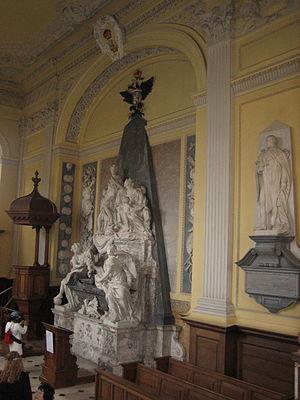
John Churchill, né le 26 mai 1650 à Musbury en Angleterre et mort le 16 juin 1722 à Cumberland Lodge en Angleterre, comte puis 1ᵉʳ duc de Marlborough, est un général et homme politique anglais dont la carrière s’étend sur le règne de cinq monarques du XVIIᵉ au XVIIIᵉ siècle. D’abord page à la cour de la maison Stuart, il sert loyalement le duc d'York au cours des années 1670 et au début des années 1680, gagnant promotions militaires et politiques par son courage et son habileté diplomatique. Son rôle dans la défaite de la rébellion de Monmouth en 1685 contribue à l’accession de Jacques II au trône, mais Churchill abandonne trois ans plus tard son mentor catholique pour les protestants hollandais et Guillaume d'Orange. Récompensé pour son aide à l’accession au trône de Guillaume III avec le comté de Marlborough, il se distingue dans les premières années de la guerre de Neuf Ans ; cependant, la persistance du jacobitisme provoque sa chute et son emprisonnement temporaire à la tour de Londres. Ce n'est qu'à l’arrivée sur le trône de la reine Anne, en 1702, que Marlborough atteint l'apogée de ses pouvoirs et s'assure gloire et fortune.